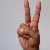
The image shows a hand gesture representing the letter 'V' in Indian Sign Language.